Assyrian independence movement

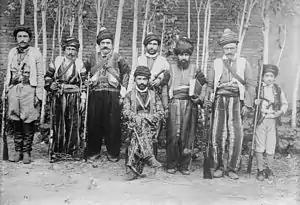
Nestorian archbishop with staff and servants in Persia, early 20th century.

In late 1914 and 1915, the Ottoman Empire under the Young Turk regime declared a holy war on the British, French and Russian Empires.